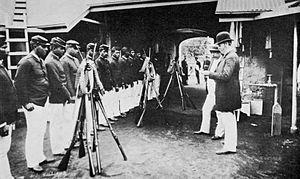
1893 est une année commune commençant un dimanche.